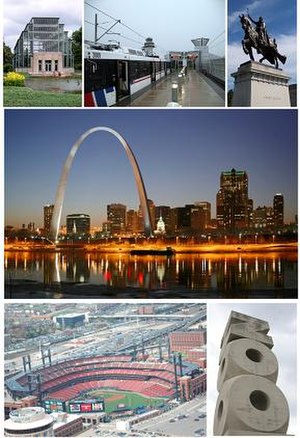
St. Louis
St. Louis er den næststørste by i delstaten Missouri, som ligger ved Mississippifloden på grænsen til Illinois. I 2013 havde byen 318.416 indbyggere, mens det sammenhørende metropolområde Greater St. Louis havde 2,9 millioner indbyggere.